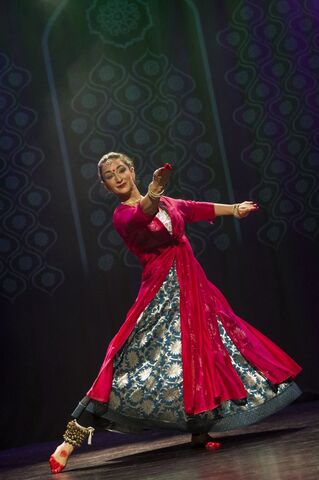
Dance form: kathak